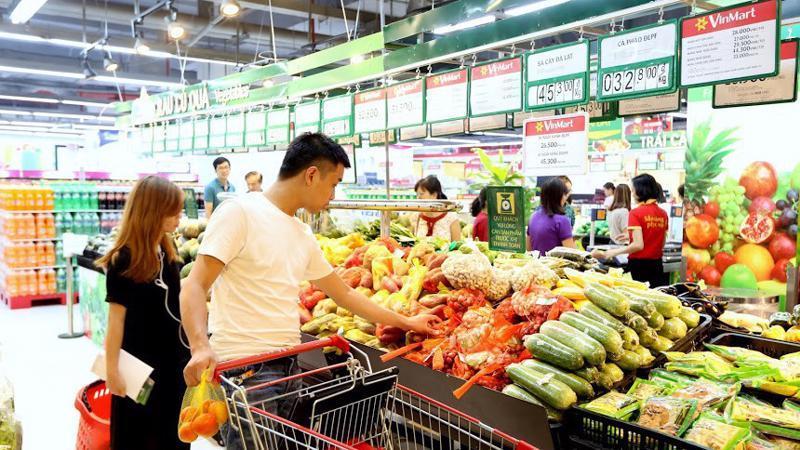
đây là khung cảnh xuất hiện ở khu vực bán rau củ quả của một siêu thị